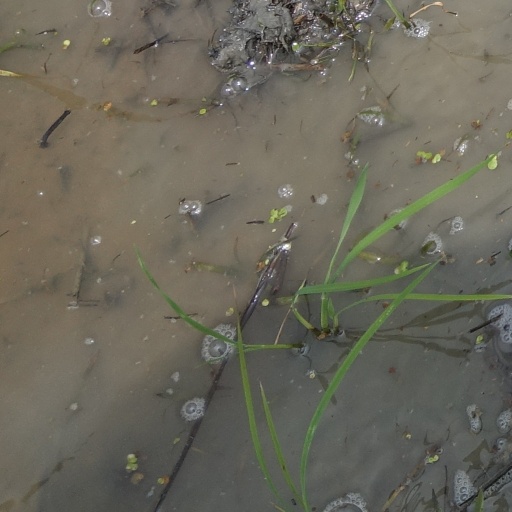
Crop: rice